Question: Please indicate a possible affordance area of tennis racket that can be used for swinging
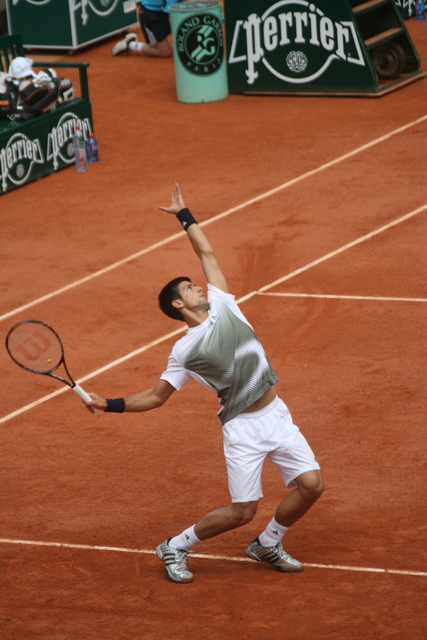
Answer: [61.525, 376.711, 102.186, 412.124]